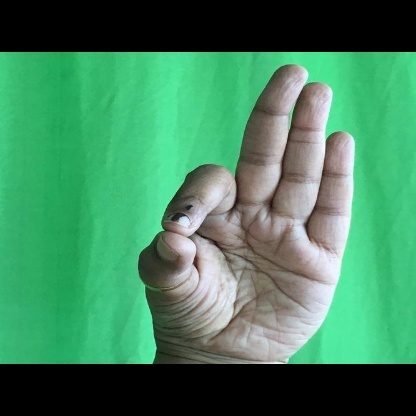
Mudra: Aralam